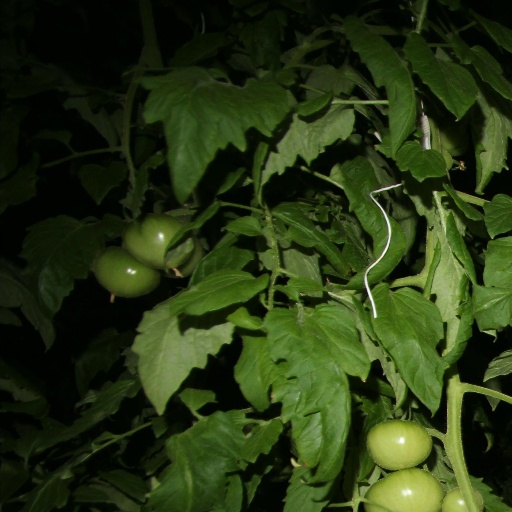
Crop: tomato